Cal State Bakersfield Roadrunners

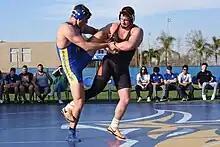
An outdoor wrestling match between Bakersfield and Oregon State at the Main Soccer Field in 2022

CSUB Wrestling has competed in the Pac-12 conference since the beginning of the 1987–88 season. CSUB wrestling is the institution's original Division I sport and has placed as high as 3rd (1996) and 8th (1997 & 1999) in the NCAA Division I Wrestling Championships. The Roadrunner Wrestling team has produced 9 individual NCAA DI Champions beginning in 1980. Stephen Neal (156, 1996-99) is the all-time winningest wrestler at CSU Bakersfield, with a record of 156-10 (the most wins of any CSUB wrestler), the most pins with 71 total, only 1 of 5 Roadrunner Wrestlers to be a 4-time All-American, as well as being a 2-time Division-I Champion in 1998 & 1999. CSUB alum Mike Mendoza served as the head coach until 2016. Current head coach Manny Rivera began his first year in the 2016–17 season. He is a former All-American at the University of Minnesota and was a member of their National Championship team. The wrestling team practices on campus in the John B. Antonino Sports Center (specifically for wrestling) and competes at the Icardo Center also on campus. For the past two years they have also held an annual match on the Main Soccer Field dubbing it the "Feud on the Field". Former Roadrunner wrestler and former UFC Champion Tito Ortiz set multiple UFC Light Heavyweight records.